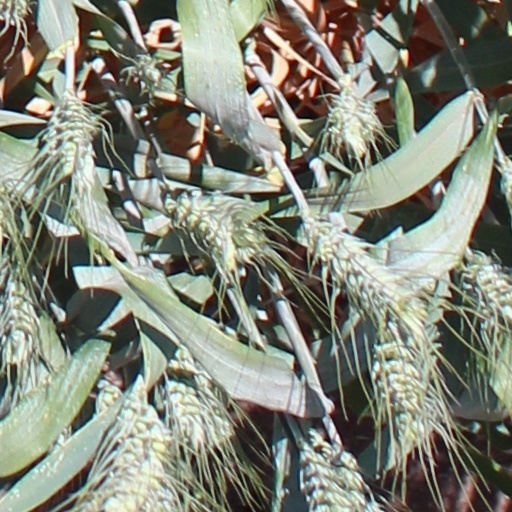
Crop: wheat